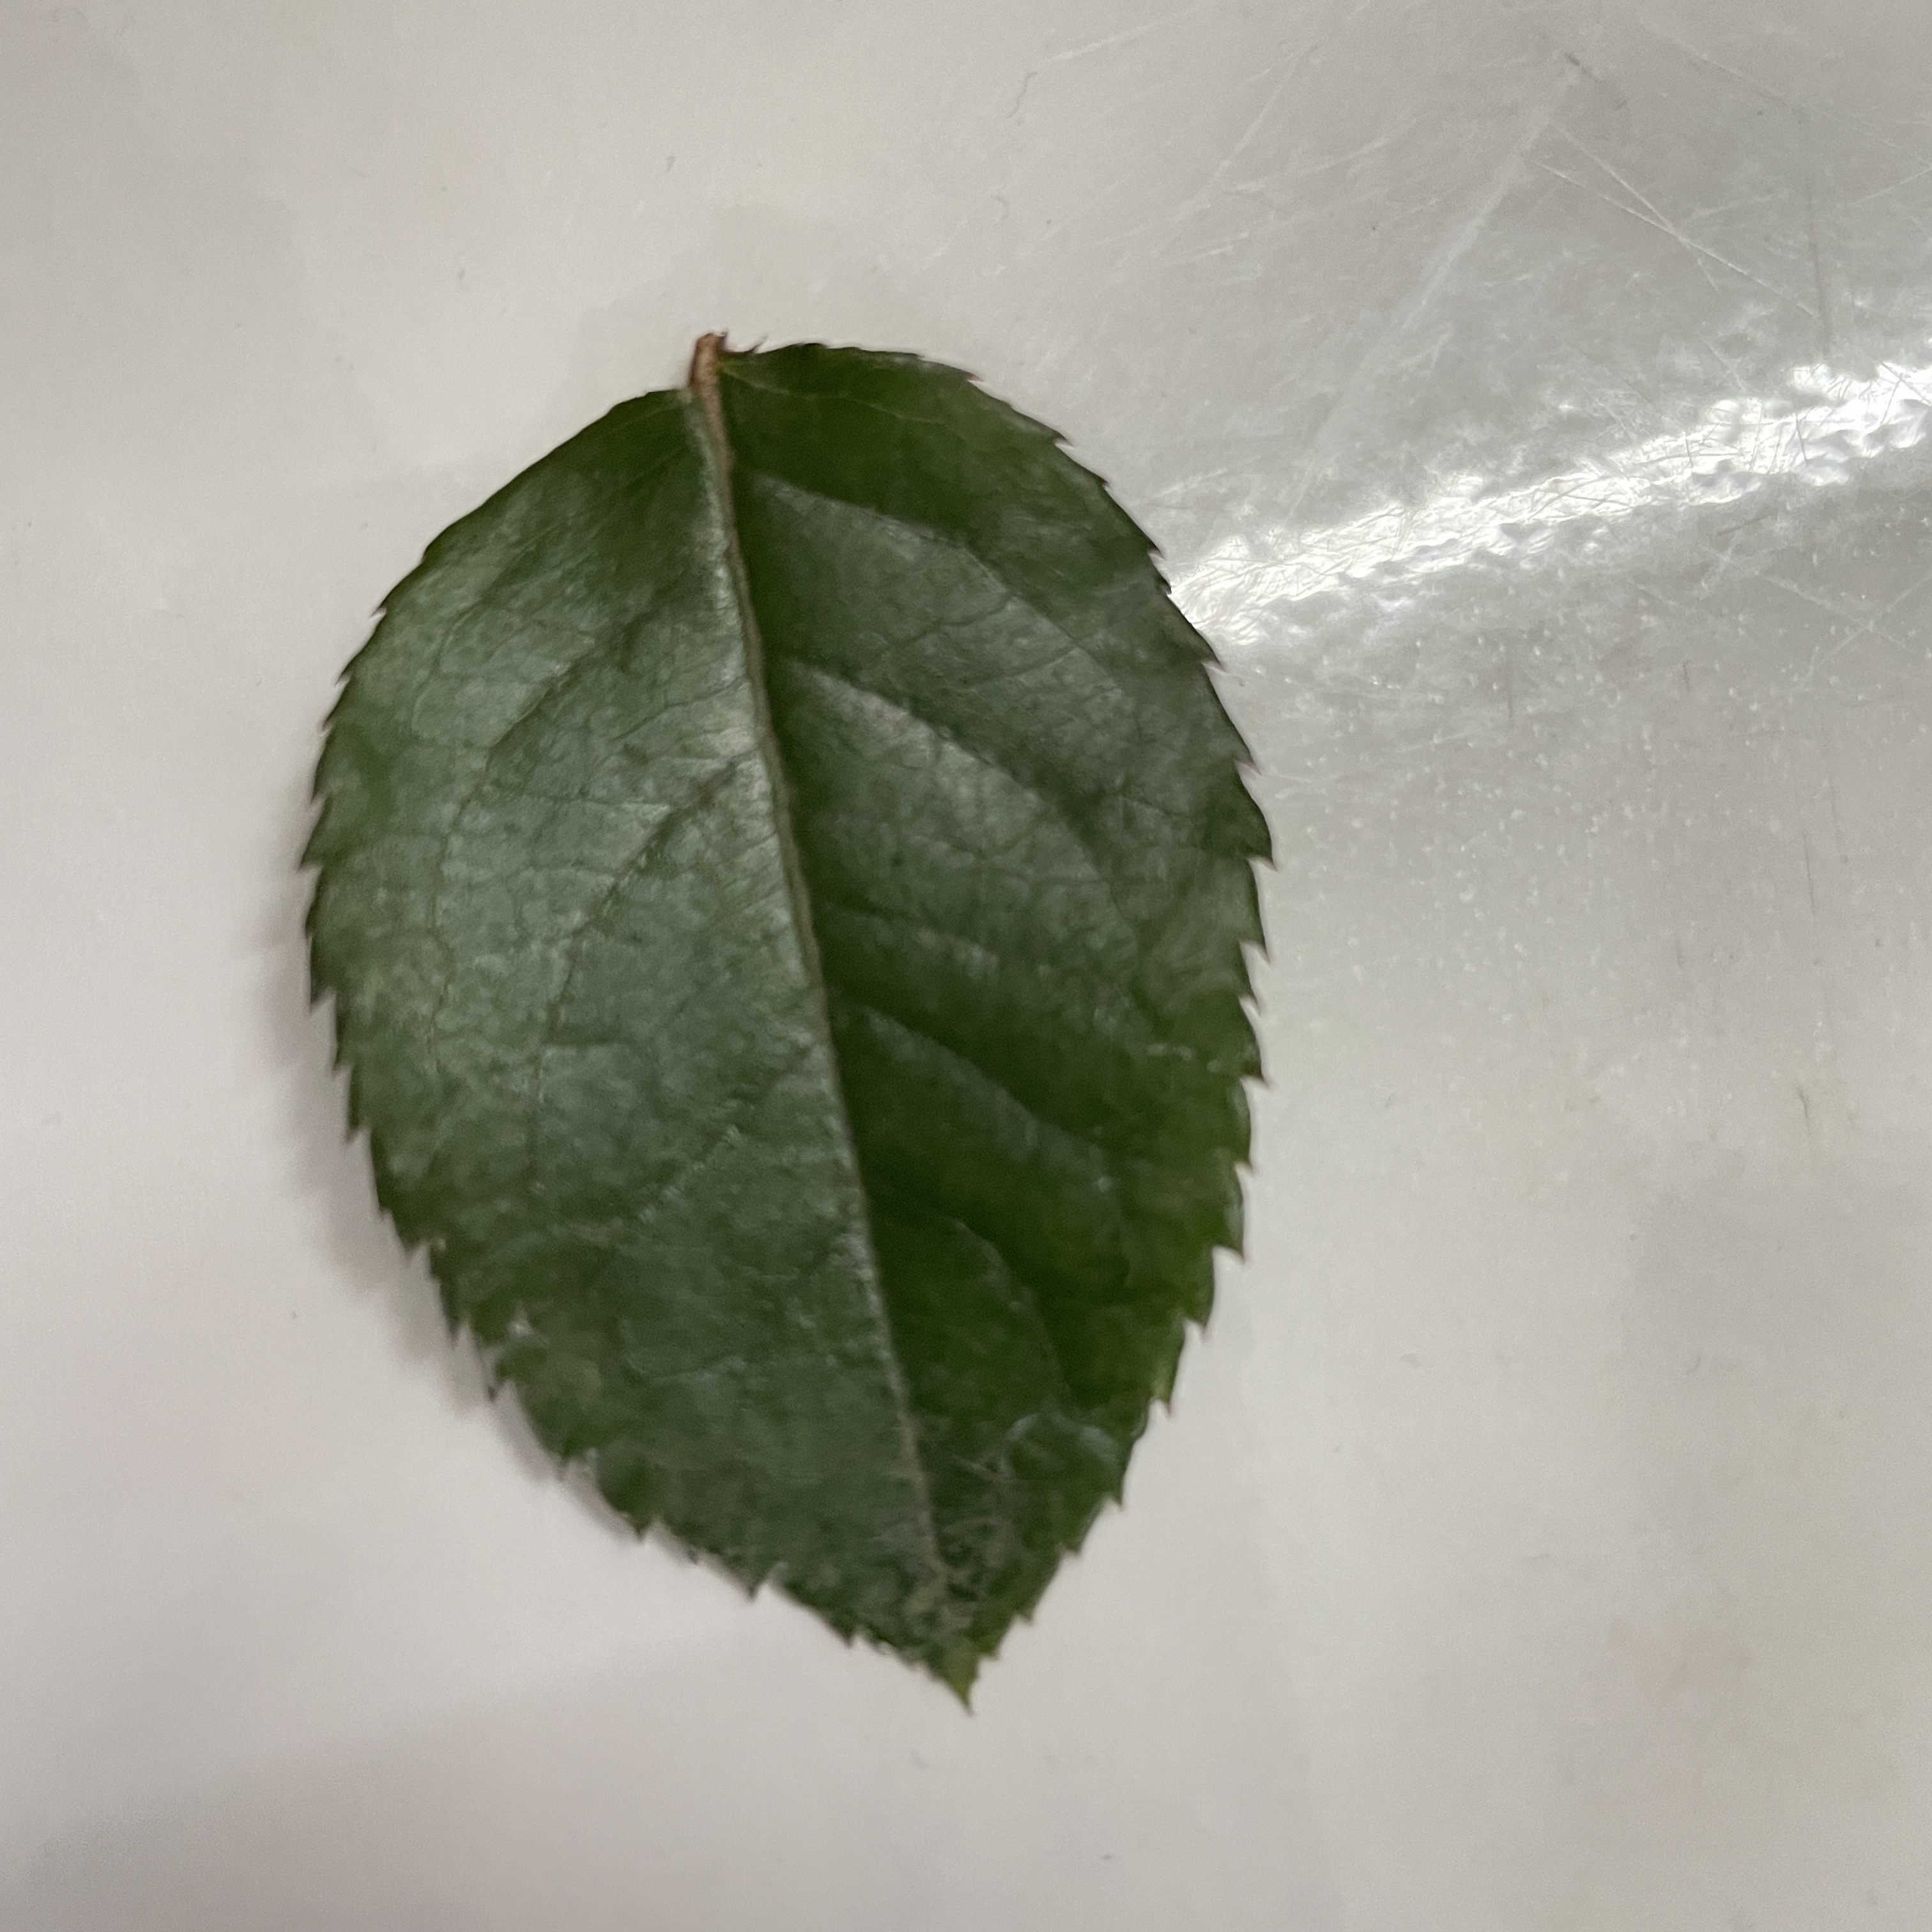
Label: Healthy Leaf